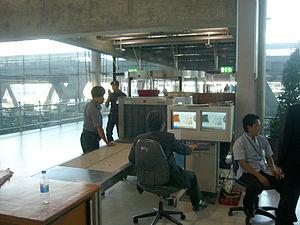
Appareil de contrôle des bagages à l'aéroport international de Suvarnabhumi, à Bangkok, en Thaïlande. Ce poste de sécurité est situé à l'entrée de l'aéroport, ce qui signifie que tout le monde (visiteurs et passagers) sont soumis à vérification. Un autre point de contrôle est situé à l'entrée de la zone d'embarquement (pour les passagers seulement). La photo est prise en direction de la rue.